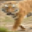
Label: tiger